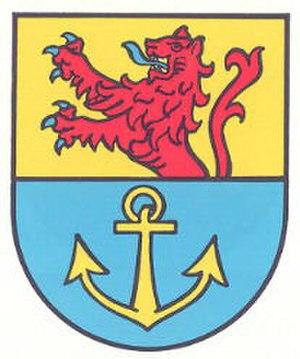
Elzweiler est une municipalité de la Verbandsgemeinde d'Altenglan, dans l'arrondissement de Kusel, en Rhénanie-Palatinat, dans l'ouest de l'Allemagne.